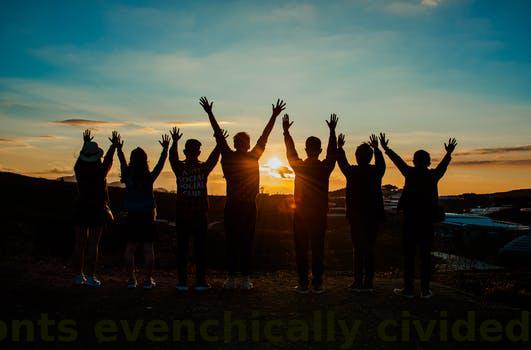
Label: Watermark